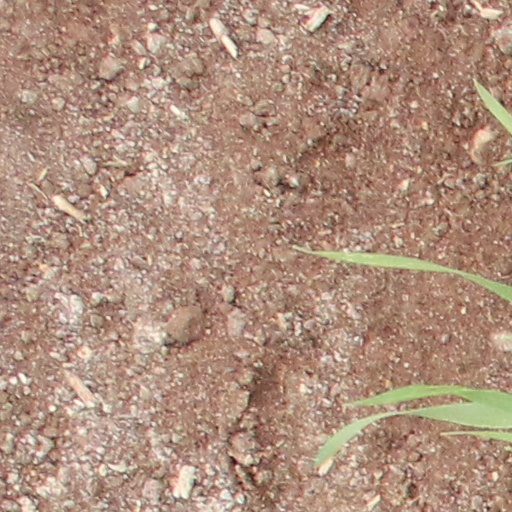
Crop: wheat